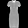
Label: Dress